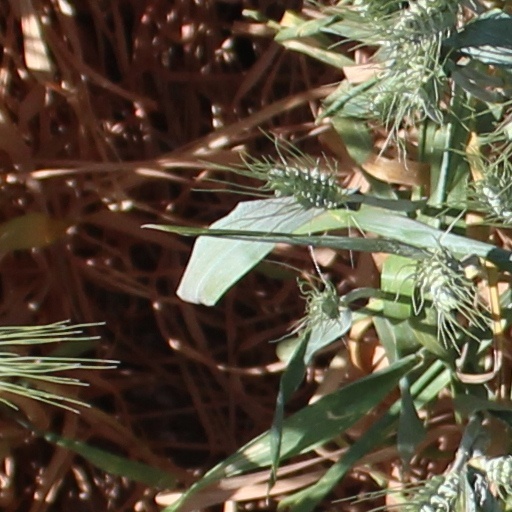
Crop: wheat